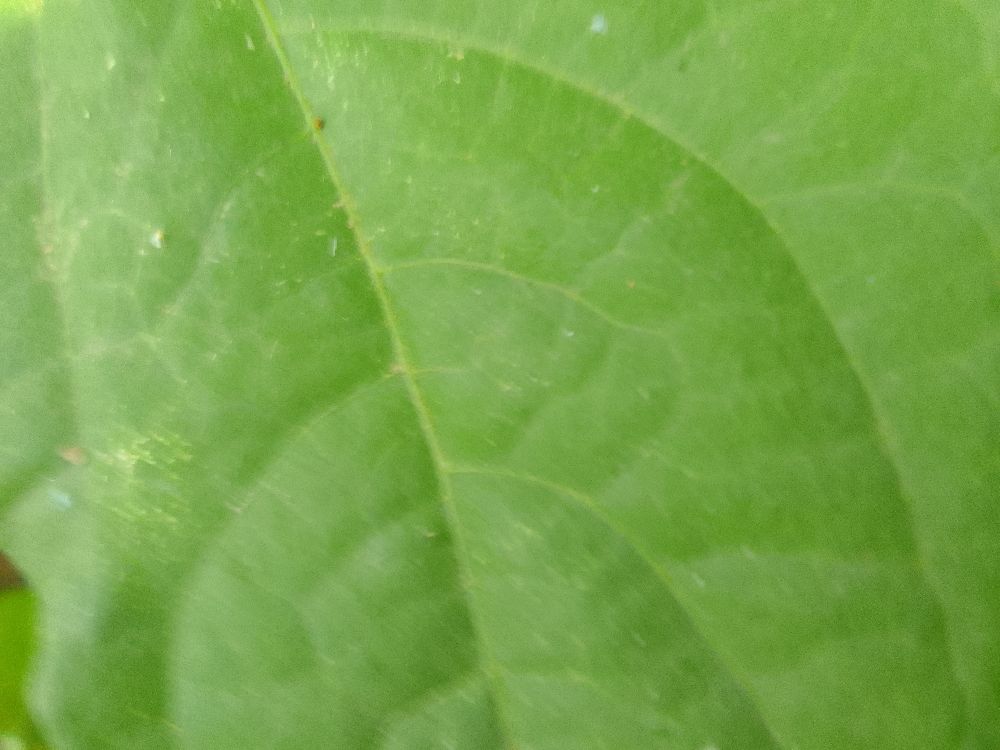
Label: healthy